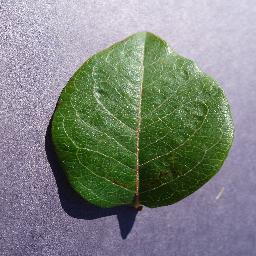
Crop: blueberry
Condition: healthy